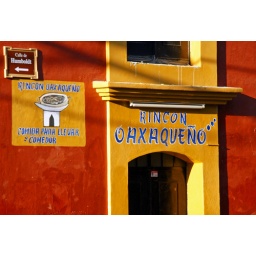
Brightly coloured restaurant wall with hand painted sign in Oaxaca, Mexico.